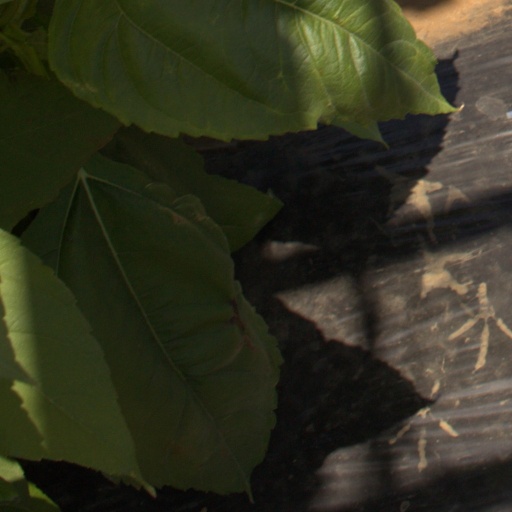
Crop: Jerusalem artichoke